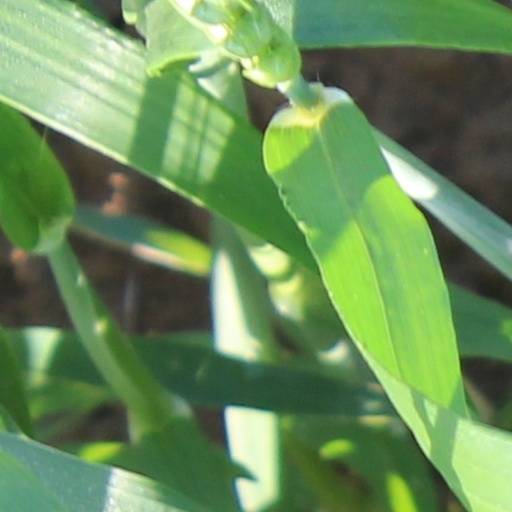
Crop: wheat